Seven hills of Istanbul

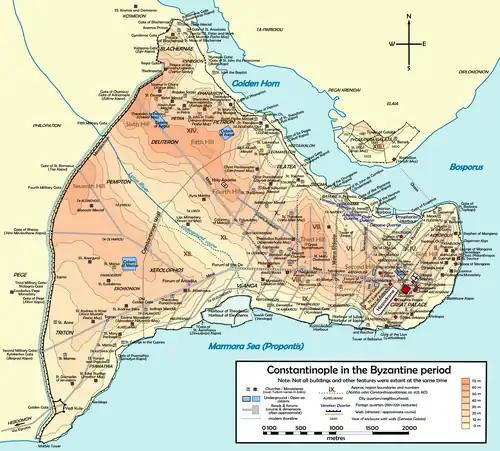
Map of Byzantine Constantinople with the hills names in brown

The seven hills, all located in the area within the walls, first appeared when the valleys of the Golden Horn and the Bosphorus were opened up during the Secondary and Tertiary periods. In the Ottoman Age, as in the earlier Byzantine period, each hill was surmounted by monumental religious buildings (churches under the Byzantines, imperial mosques under the Ottomans).